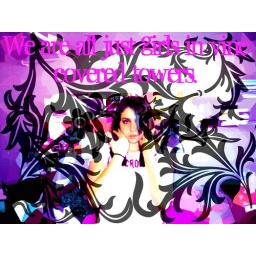
girls in towers